List of chairs

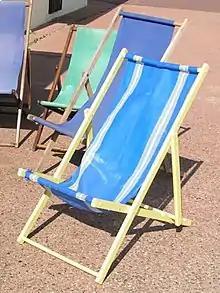
Deck chairs

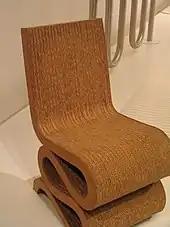
Easy Edges side chair by Frank Gehry

Club chair, a plush easy chair with a low back. The heavy sides form armrests that are usually as high as the back. The modern club chair is based upon the club chairs used by the popular and fashionable urban gentlemen's clubs of 1850s England.